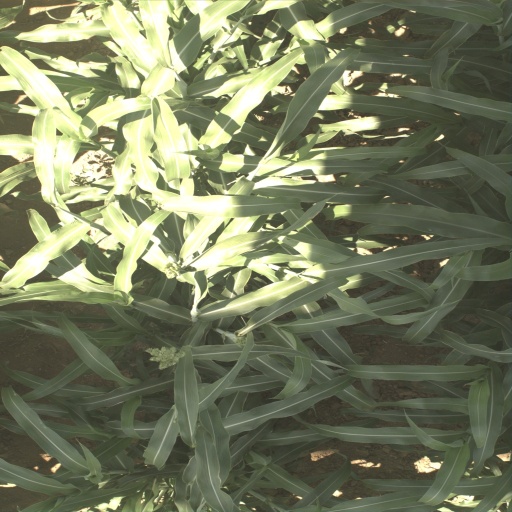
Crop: sorghum